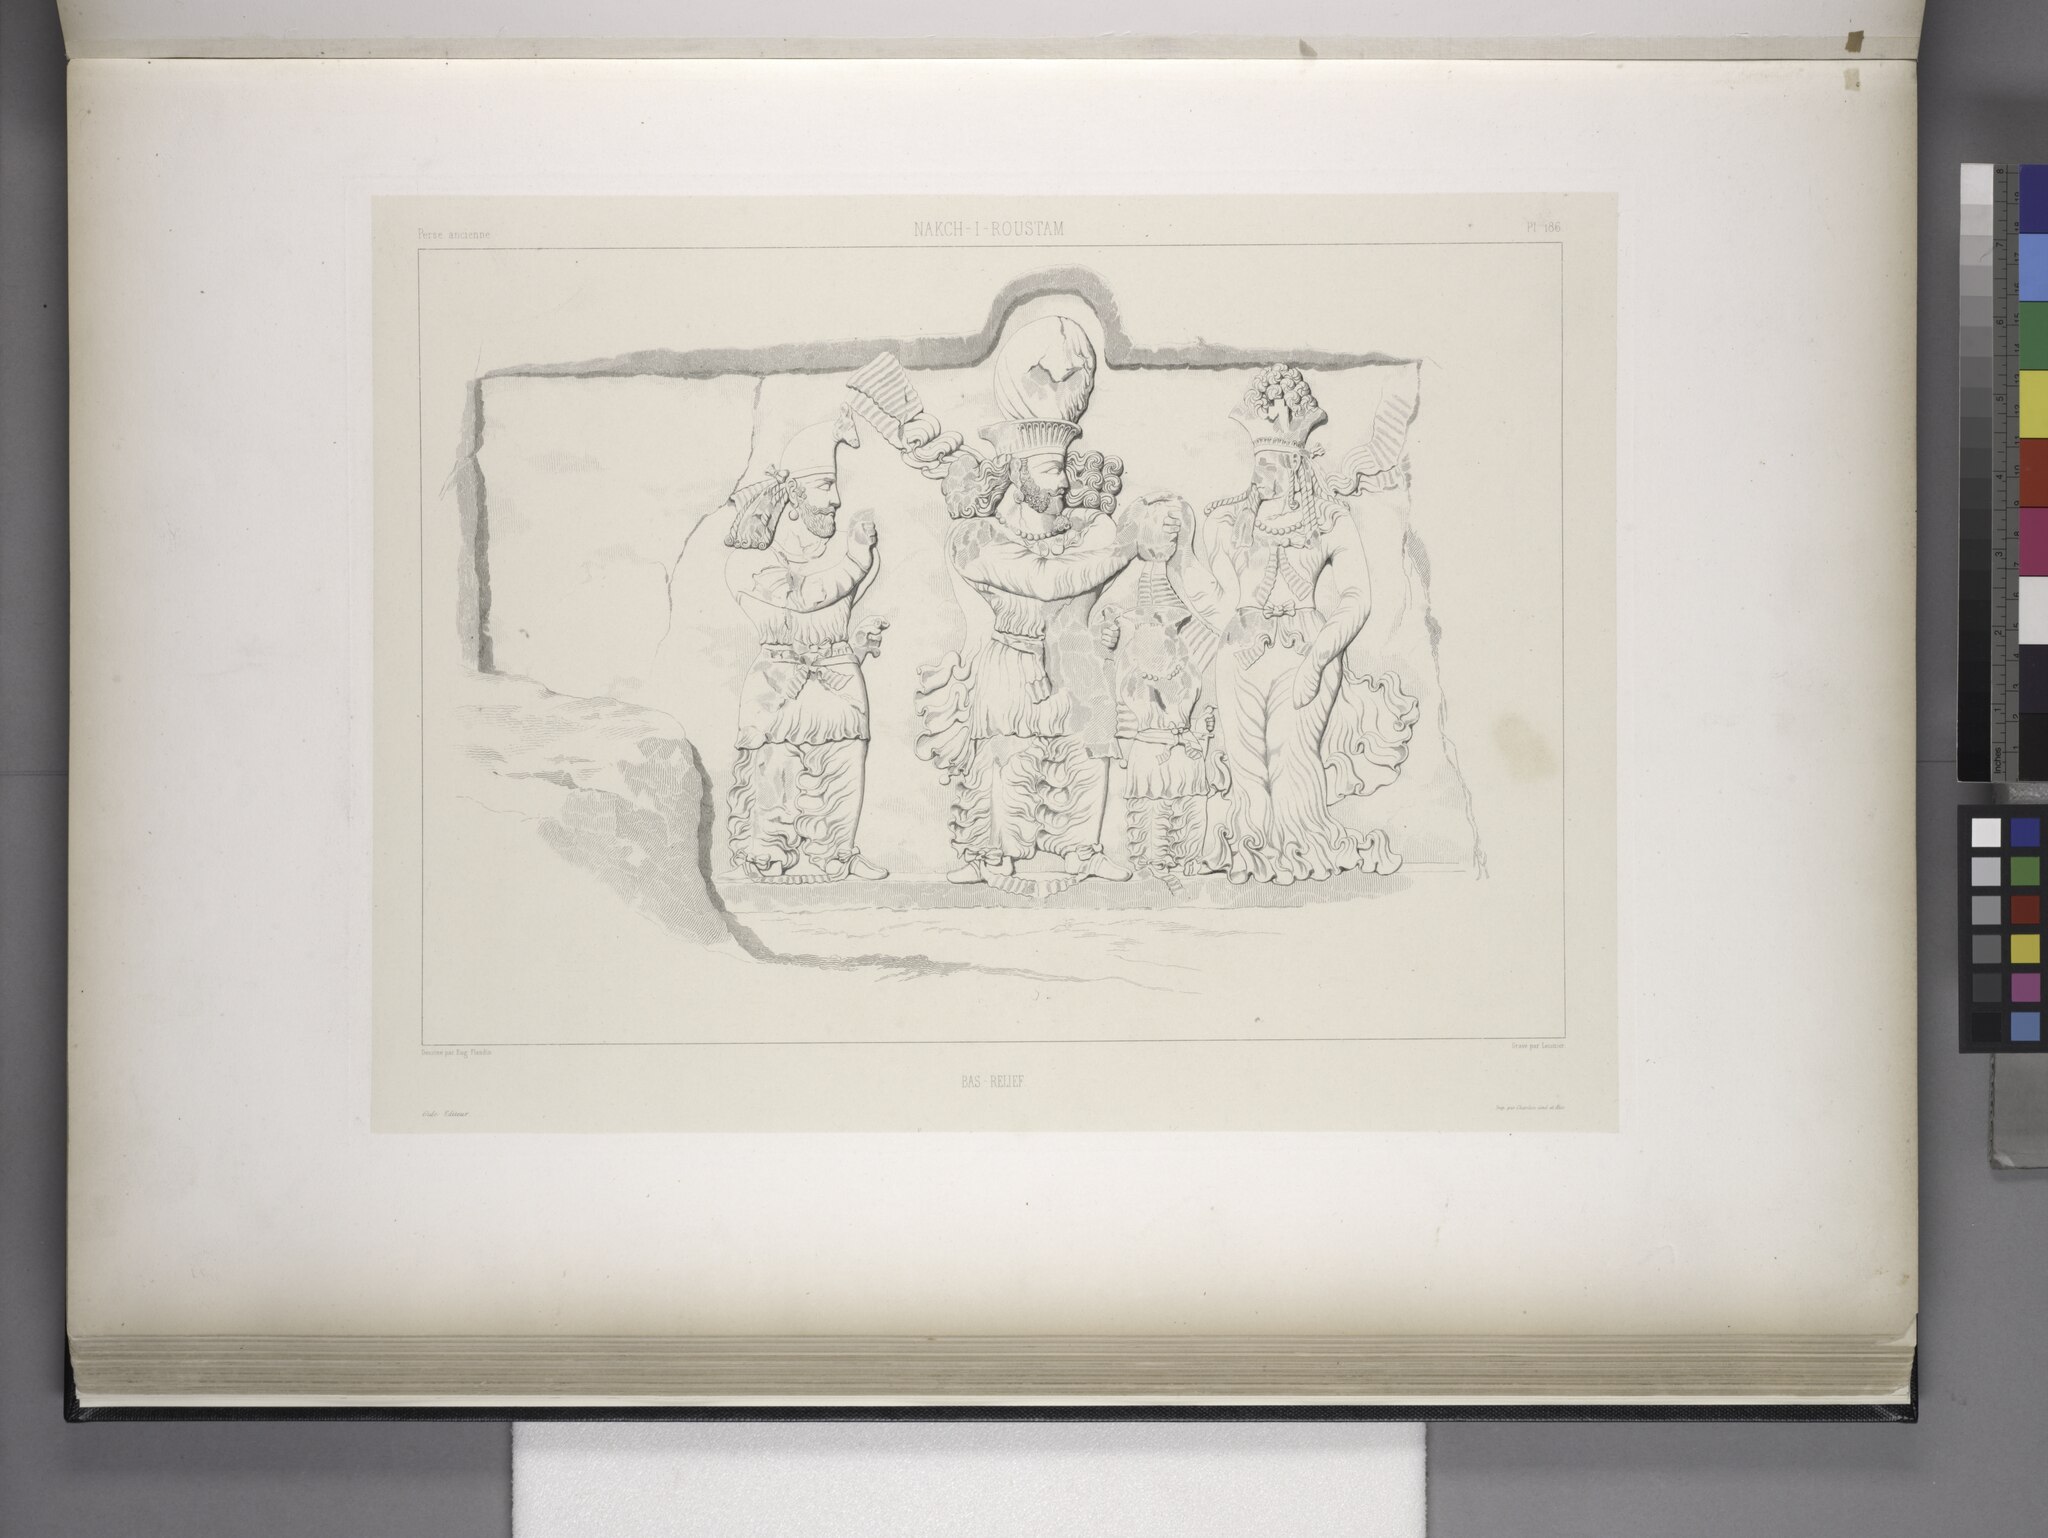
Title: Nakch-i-Roustam. Bas-relief (NYPL b12482496-1542903)
Description: Nakch-i-Roustam. Bas-relief
Date: 1851
Categories: Images uploaded by Fæ, PD-old-100-expired, PD-scan (PD-old-auto-expired), Images from the New York Public Library, CC-PD-Mark, Media needing category review as of 27 October 2016, Voyage en Perse, PD-old missing SDC copyright status, Drawings of Naqsh-e Rustam